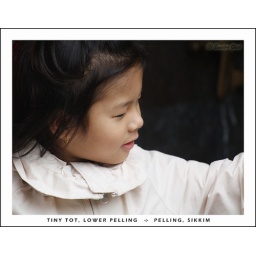
This little girl was waiting for the school bus with her mom, early in the morning, at Pelling village.